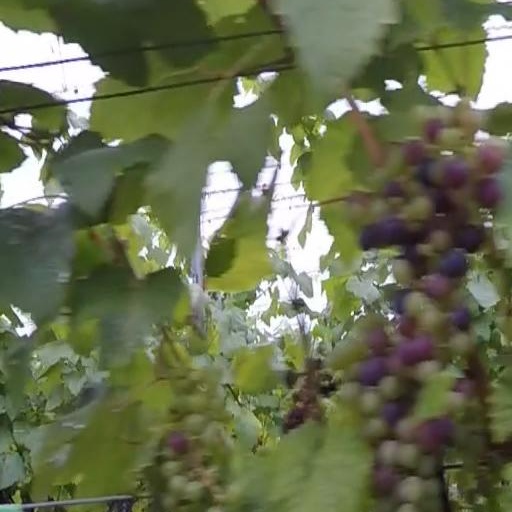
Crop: grape